Cessna 185 Skywagon

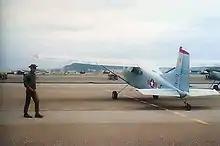
A Cessna U-17A of the Republic of Vietnam Air Force (RVNAF) at Nha Trang Air Base.

As part of the United States Military Assistance Program, Cessna received a contract to supply the United States Air Force with the Skywagon. These were intended for delivery overseas and were designated U-17A and U-17B.